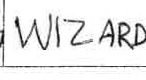
Label: Wizards